Amy Jo Johnson

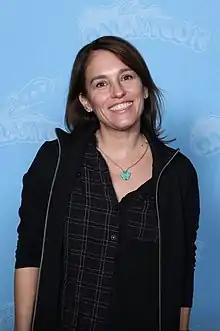
Johnson in 2019

Amy Jo Johnson (born October 6, 1970) is an American and Canadian actress, musician, and filmmaker. As an actress, Johnson is best known for her roles as Kimberly Hart on "Mighty Morphin Power Rangers" (1993–1995), Julie Emrick on "Felicity" (1998–2000), and Jules Callaghan on "Flashpoint" (2008–2012).